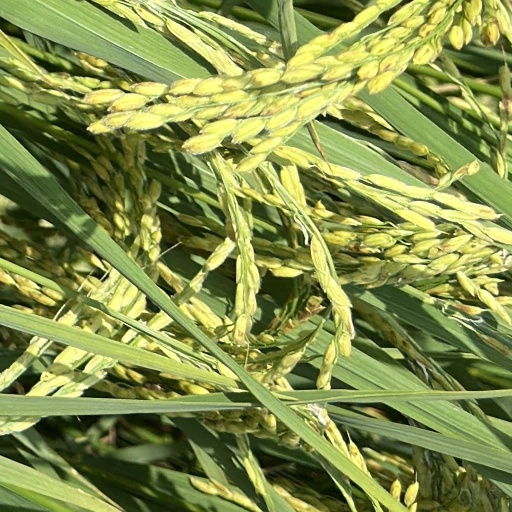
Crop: rice